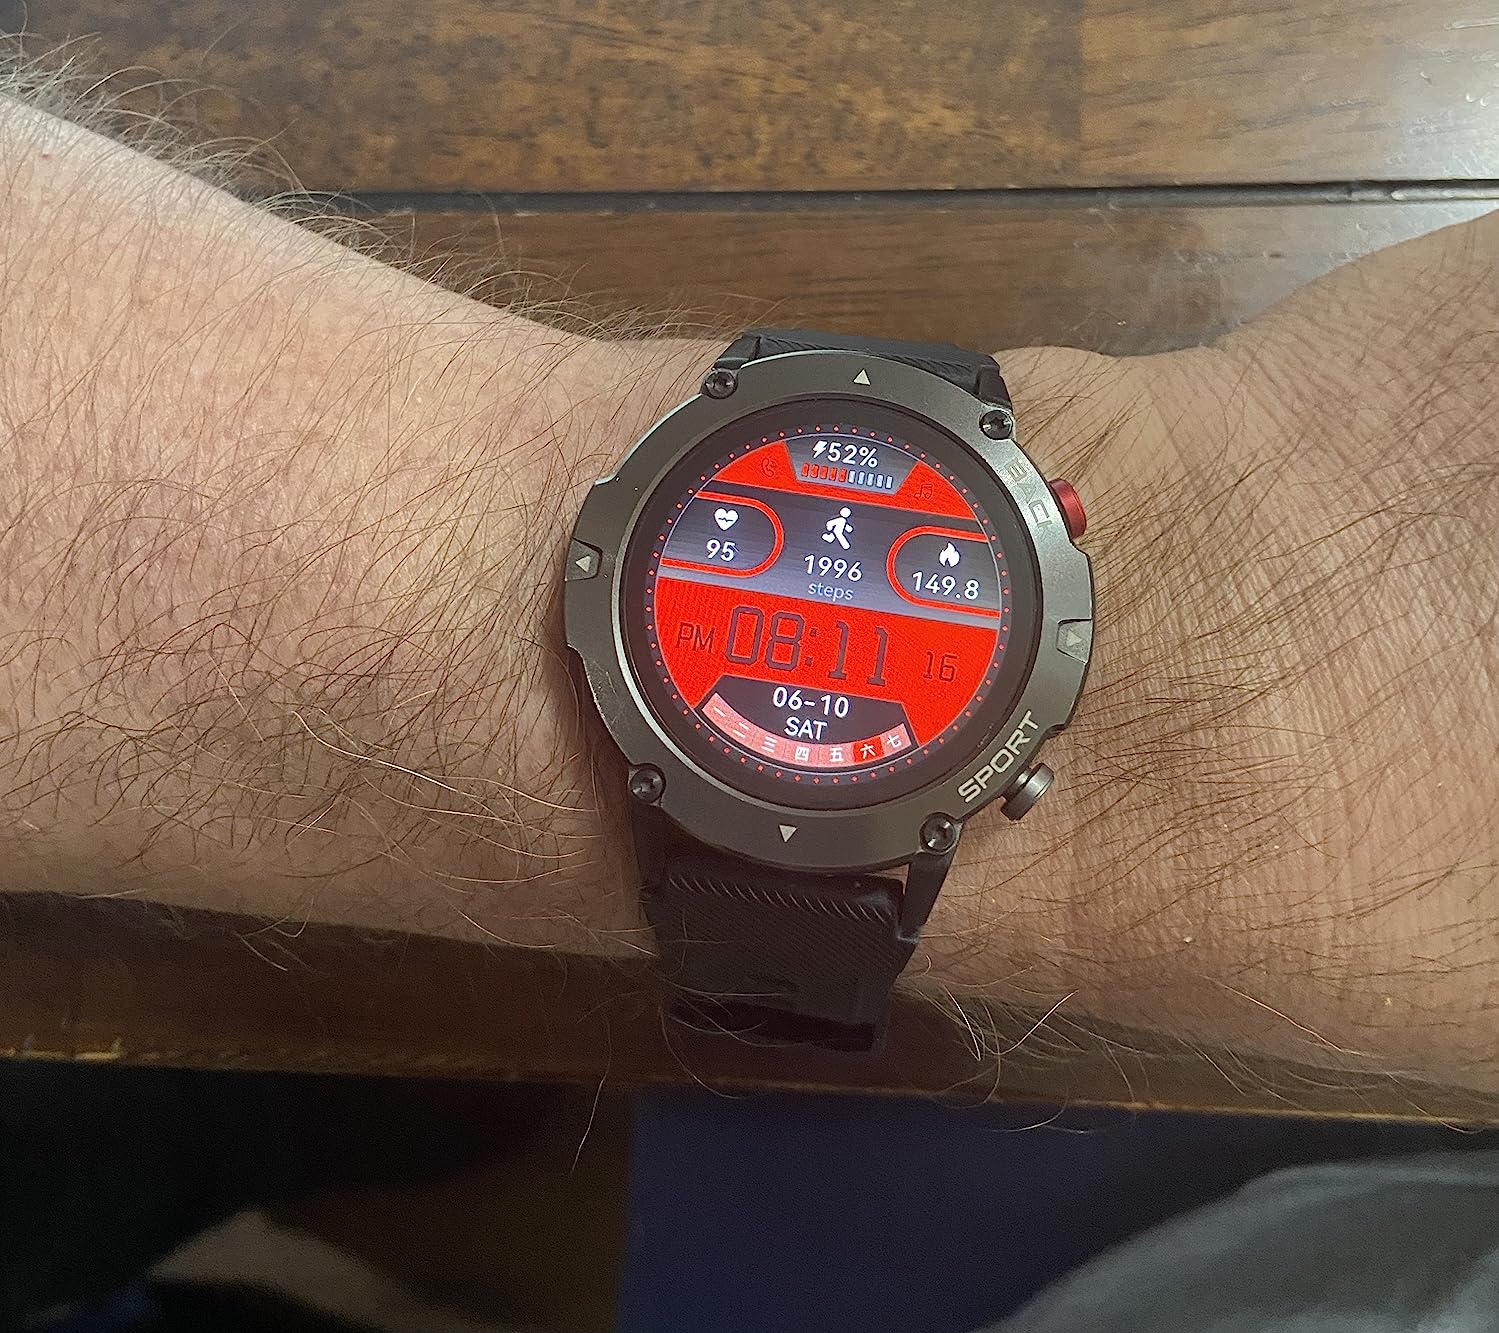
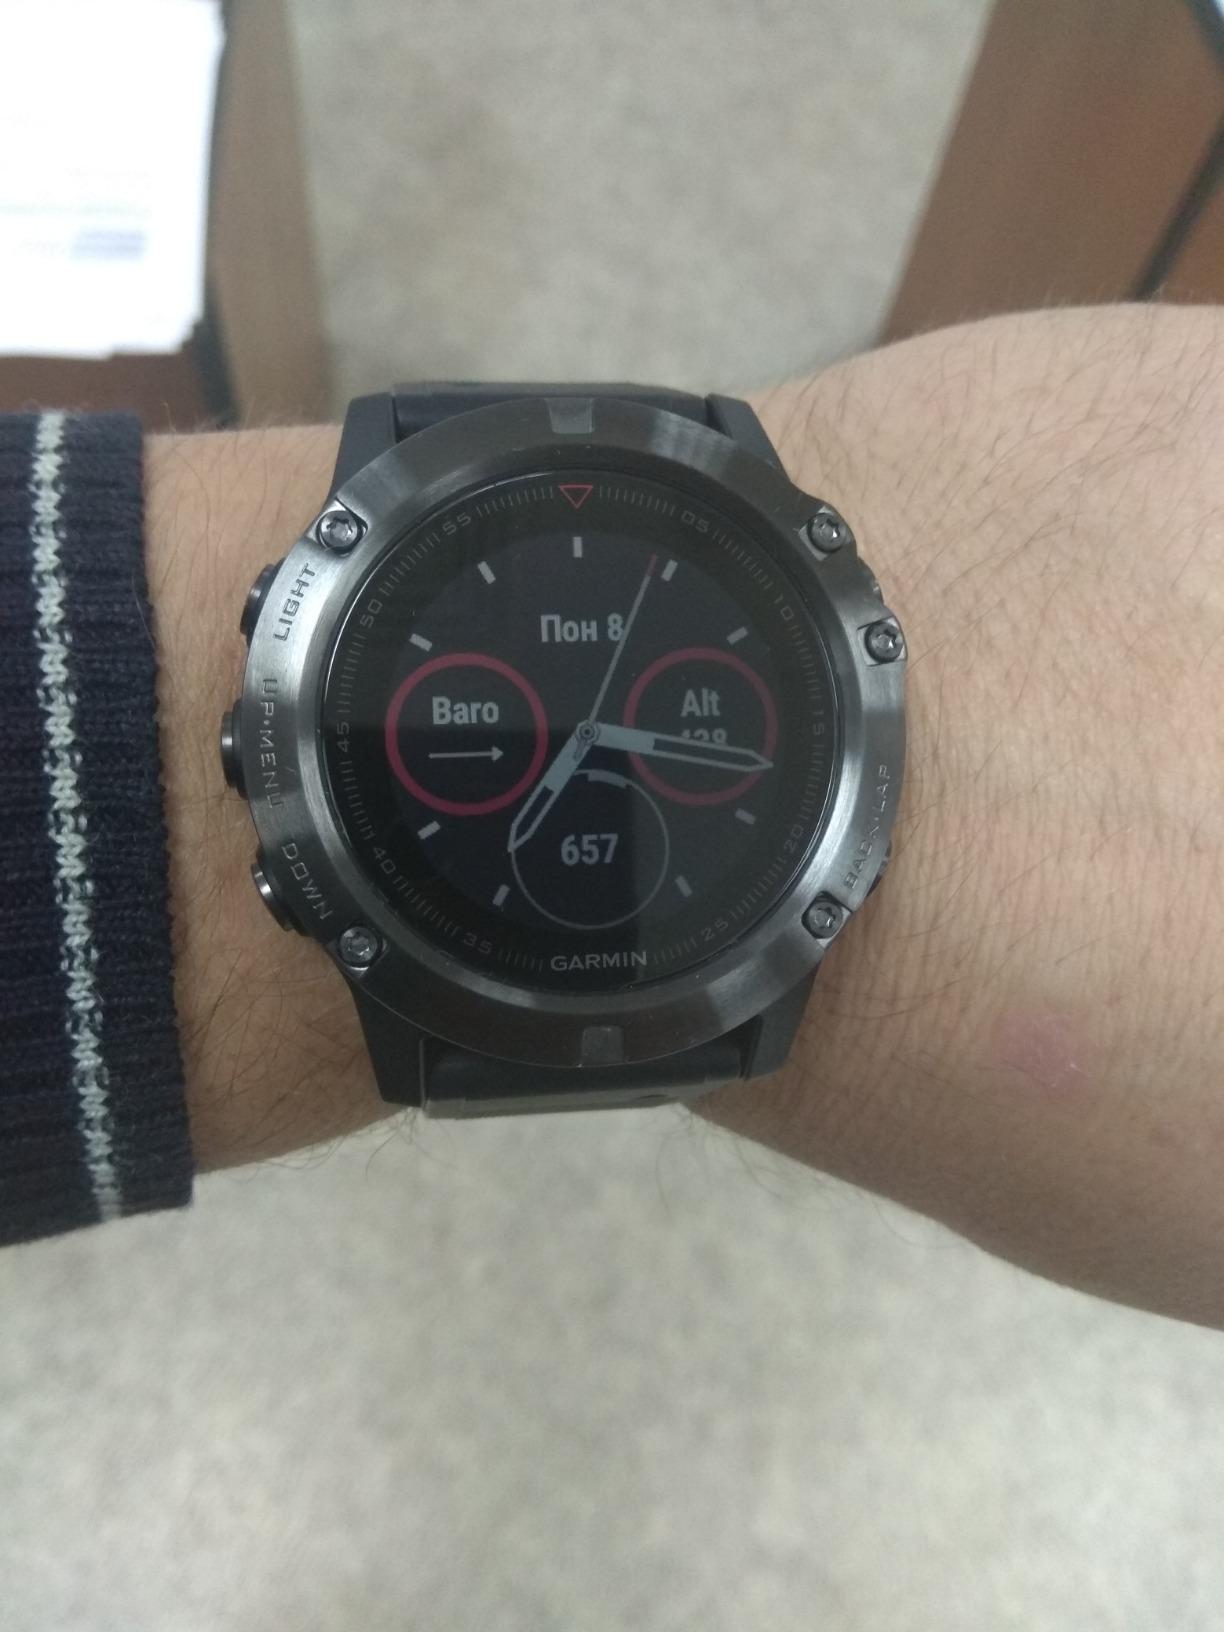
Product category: smartwatch
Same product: no